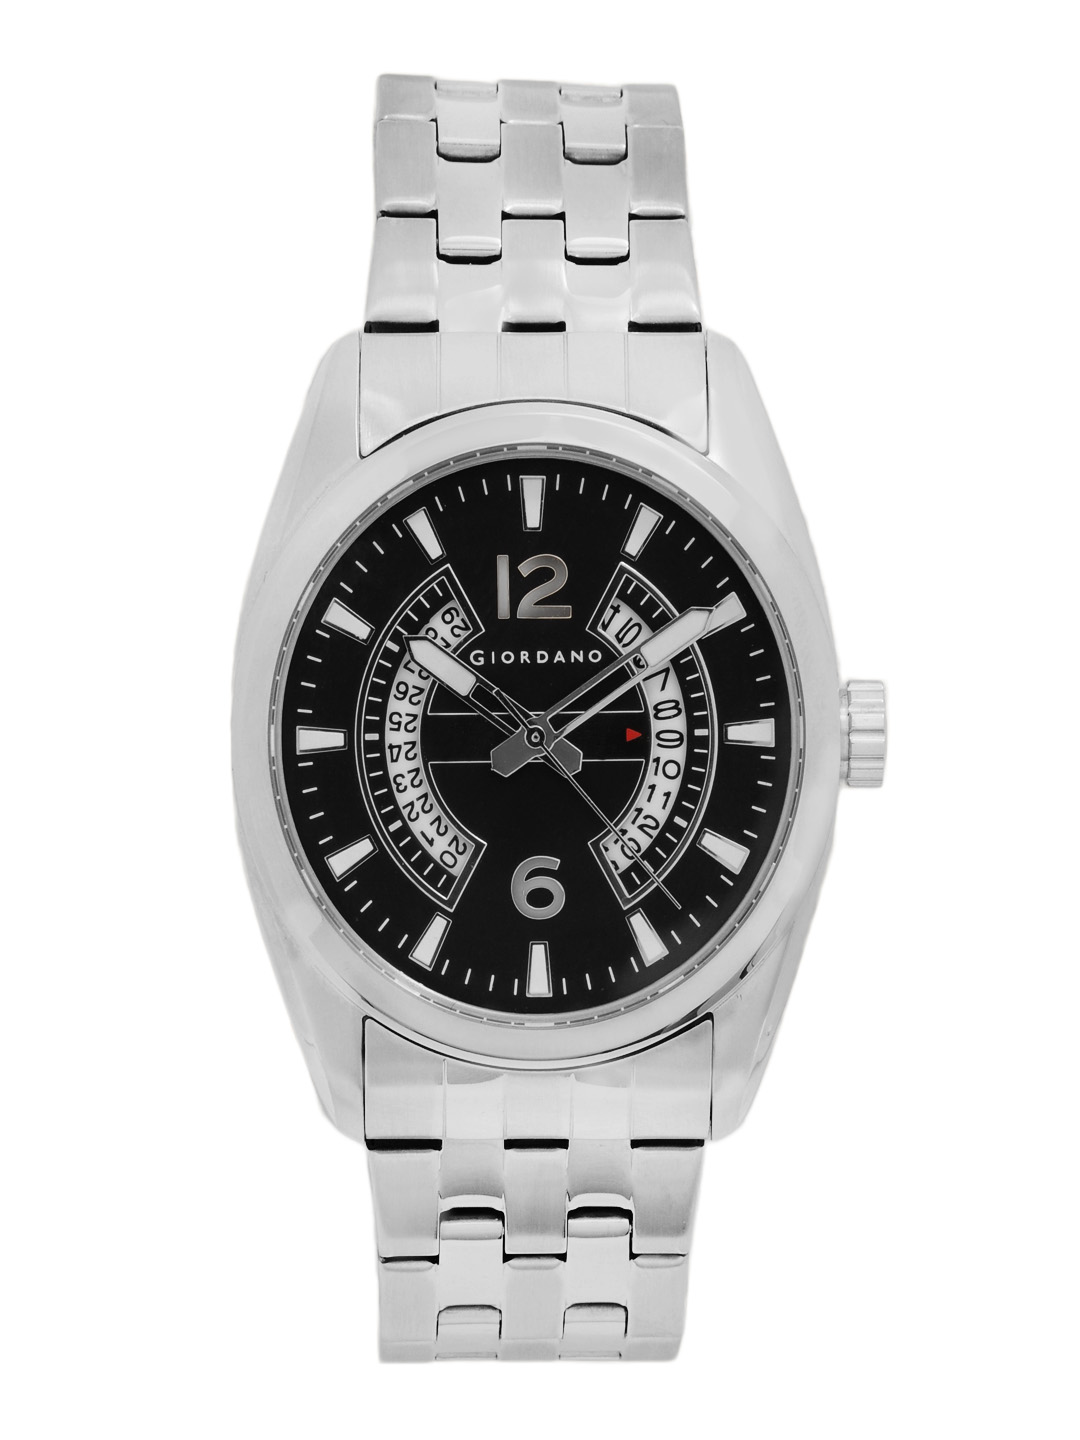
Giordano Men Black Dial Watch
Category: Free Items / Free Gifts / Free Gifts
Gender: Men
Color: Black
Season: Winter 2016
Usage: Casual